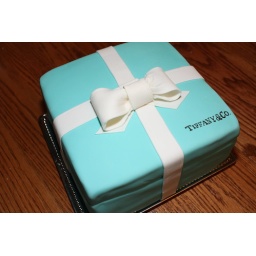
Tiffany box cake made for a friend who was having girlfriends over for Saturday afternoon tea... hehhe lovely!